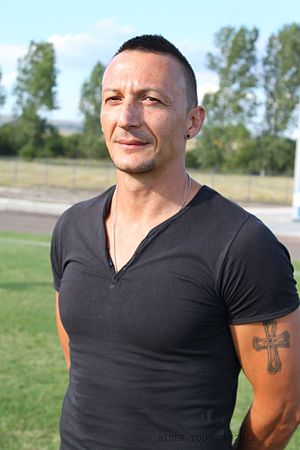
Radivoje Manić
Radivoje Manić var en fodbold spiller i Serbien.